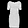
Label: Dress